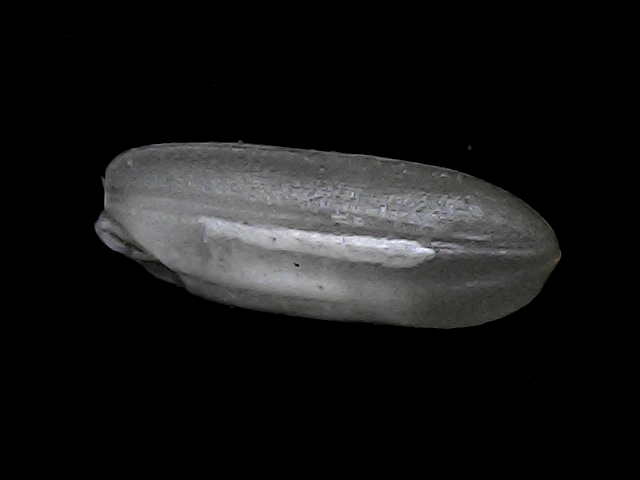
Rice variety: BRRI74